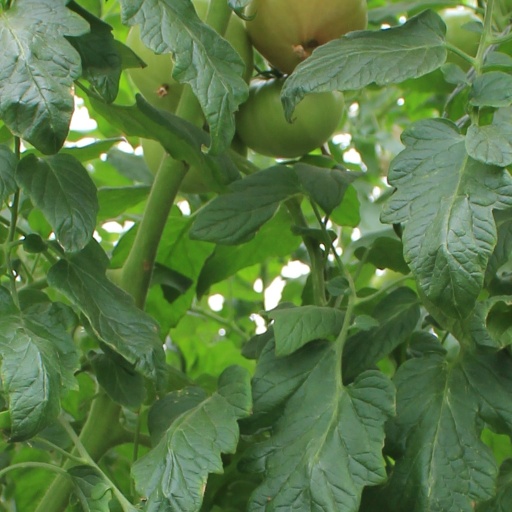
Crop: tomato